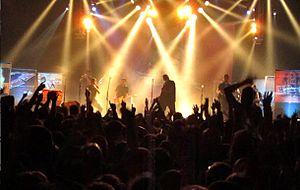
Obrint Pas est un groupe musical originaire de Valence, au Pays valencien. Leur style musical est un mélange de ska et de musique traditionnelle notamment à cause de l'utilisation de la dolçaina, hautbois traditionnel. Leur paroles appellent à l'indépendance des Pays catalans et au support de la culture valencienne. En 2014, le groupe se met indéfiniment en pause.